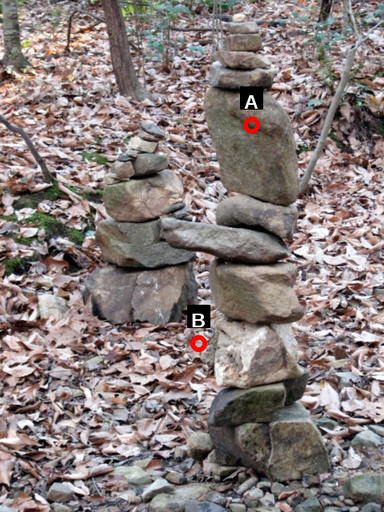
Question: Two points are circled on the image, labeled by A and B beside each circle. Which point is closer to the camera?
Select from the following choices.
(A) A is closer
(B) B is closer
Answer: A